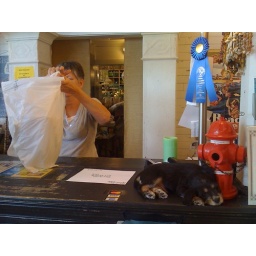
This cute counter dog was found in Appalachicola, the shelter was overflowing so local businesses agreed to take them in.